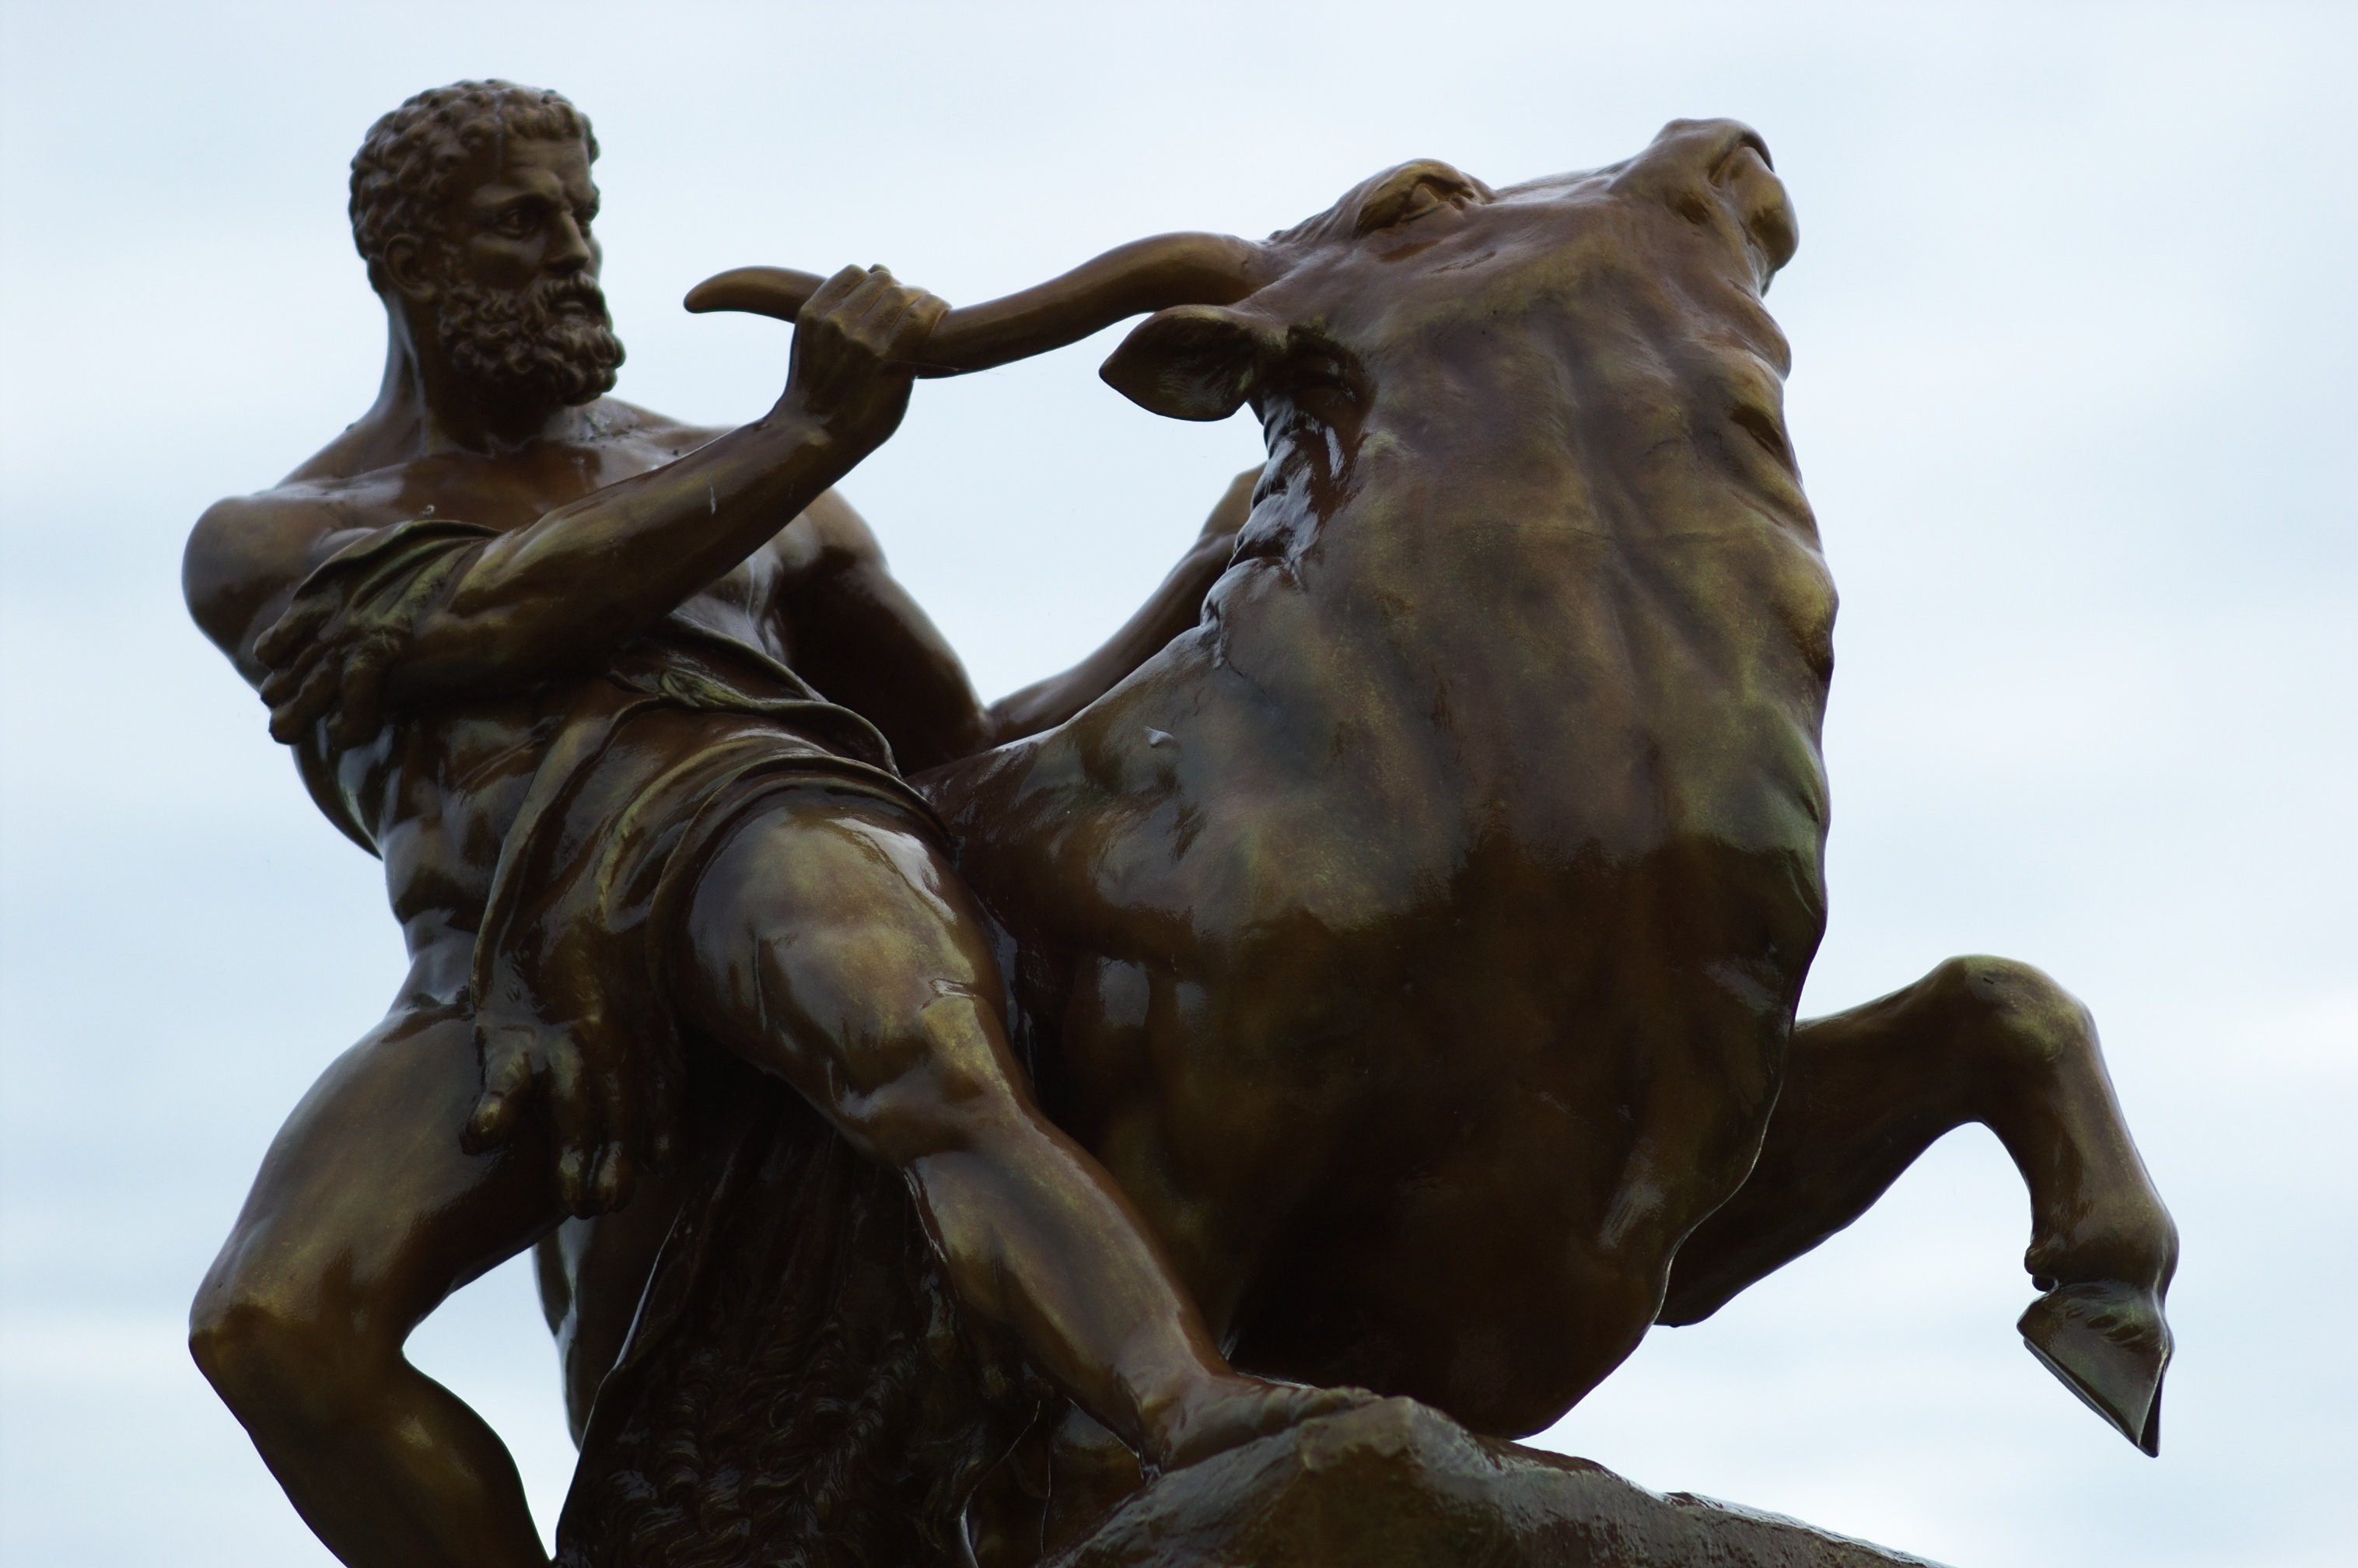
monument, statue, metal, material, sculpture, art, rawtherapee, germany, deutschland, berlin, walimex, samyang, bronze, pentax, classic, 85mm, mecklenburgvorpommern, lenstagged, steffenzahn, schwerin, k100d, justpentax, iamflickr, 85mmf14, walimex85mm, walimexpro8514if, mythology, bronze sculpture, ancient history